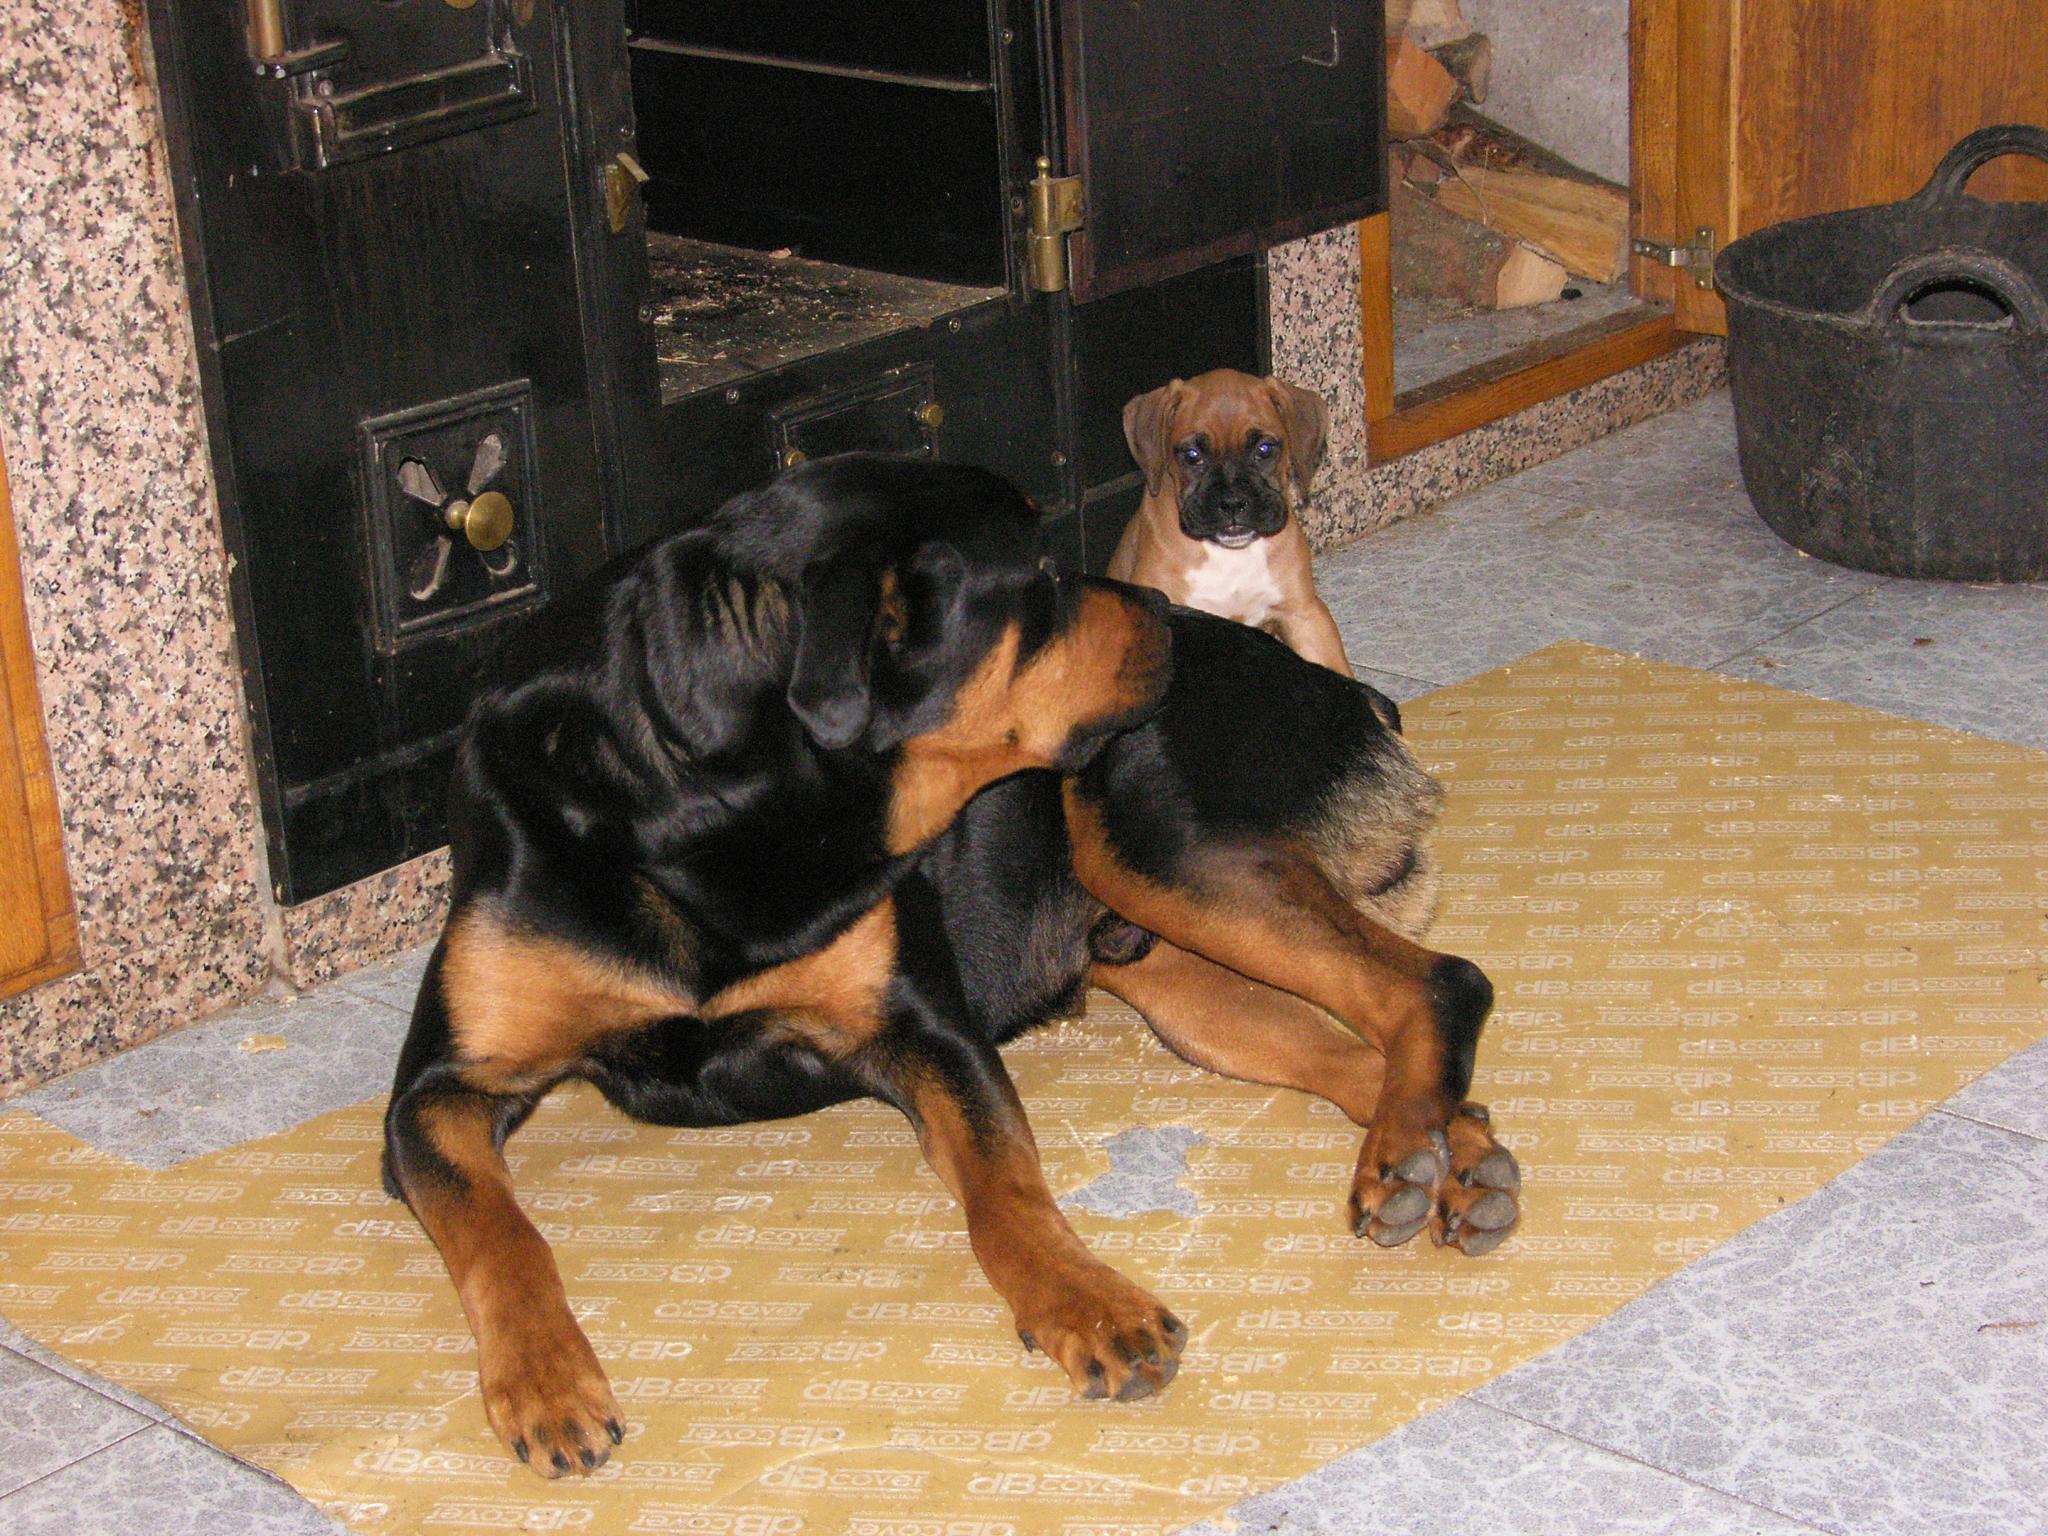
dog, mammal, animals, vertebrate, dog breed, ggl1, german pinscher, pinscher, miniature pinscher, dog like mammal, carnivoran